Neoclassical architecture

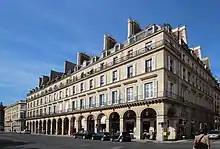
Parisian apartment building on Rue de Rivoli. The name of the street comes from Napoleon's victory over the Austrians at the Battle of Rivoli (1797)

Neoclassicism also influenced city planning. The ancient Romans had used a consolidated scheme for city planning for both defence and civil convenience; however, the roots of this scheme go back to even older civilizations. At its most basic, the grid system of streets, a central forum with city services, two main slightly wider boulevards, and the occasional diagonal street were characteristic of the very logical and orderly Roman design. Ancient façades and building layouts were oriented to these city design patterns and they tended to work in proportion with the importance of public buildings.